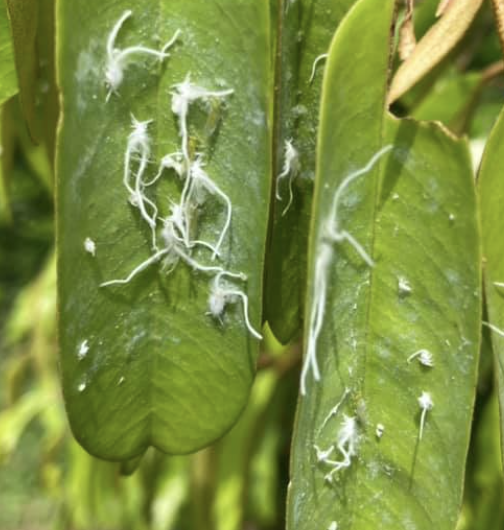
Label: mealybug_infestation